Adolf Scherer

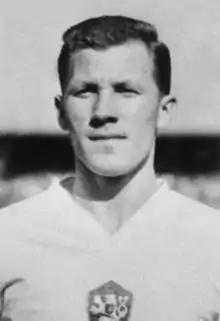
Scherer in 1962

Adolf Scherer (5 May 1938 – 22 July 2023) was a Slovak footballer who played as a striker. He was of Carpathian German descent. He played 36 games and scored 22 goals for the Czechoslovakia national team. Scherer represented Czechoslovakia at the 1960 European Nations' Cup and 1958 FIFA World Cup, where he did not play any match.